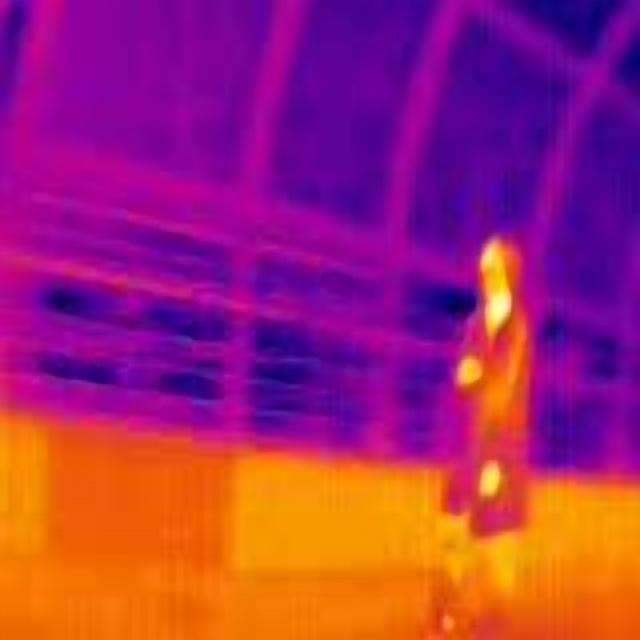
Detected objects:
label: person